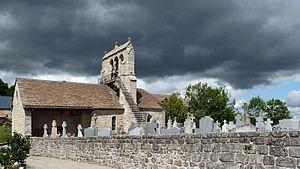
Eglise du Fau de Peyre et son magnifique clocher peigne.
Fau-de-Peyre est une ancienne commune française, située dans le département de la Lozère en région Occitanie.